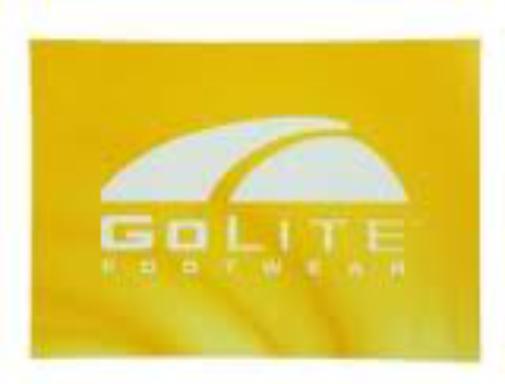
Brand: Golite
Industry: Clothes